Piecemeal necrosis

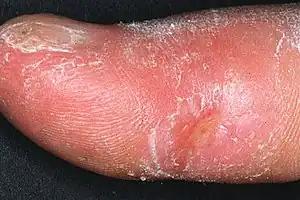
Sclerotic piecemeal necrosis of the tip of the thumb in a patient with scleroderma.

Piecemeal necrosis in liver aka interface hepatitis is necrosis of the limiting plates, by inflammatory cells. It may be identified as actual necrosis of cells or by irregularity of the limiting plates which is caused IOS's hepatocytes and replacement with inflammatory cells and/or fibrosis.